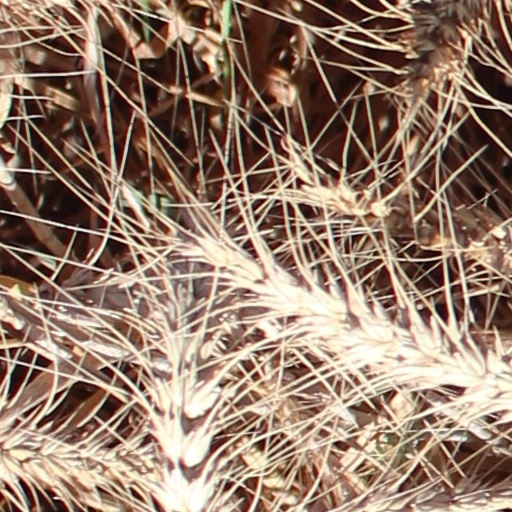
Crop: wheat